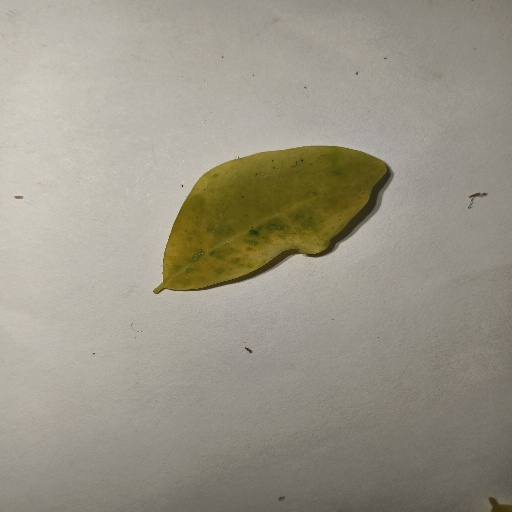
Species: Sojina
Leaf condition: Yellow Leaf